Swiss Plateau

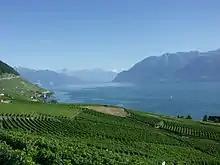
Lavaux and Lake Geneva

Thanks to the favourable climate and fertile grounds, the lower western plateau is the most important agricultural region of Switzerland. The most important cultures are wheat, barley, maize, sugar beet and potato; especially in the "Seeland", vegetables are very important, too. Along the northern shores of the lakes of Geneva, Neuchâtel, Bienne, Morat, as well as in the Zürich Weinland and Klettgau, there is viticulture. Grassland with dairy farming and beef production is predominant in the eastern plateau and in the higher regions. Especially in the Thurgau, fruit (apples) is important.